Sikh Youth Symposium

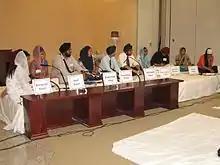
Group V competitors at the 2010 International Sikh Youth Symposium in Toronto, Ontario

At the local, regional, and international level for groups I - IV, the competition is held in the form of a prepared speech. Group I's allotted time is 5 minutes, Group II's allotted time is 6 minutes, Group III's allotted time is 6 minutes, and Group IV's allotted time is 7 minutes. A panel of three judges assesses the speeches, weighing 60% of a participant's score on his/her content (answering the questions) and the remaining 40% on the participant's presentation (style and delivery, eye contact, voice and diction, language, and overall effectiveness). For Group V, the local and regional competition is usually a prepared speech, graded in the same manner as groups I-IV. However, the international competition for Group V is a debate between the winners from each region. The debate consists of four phases—opening statements, questions from the moderator, closing statements, and questions from the sangat—and typically lasts three hours.